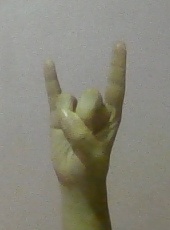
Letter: la